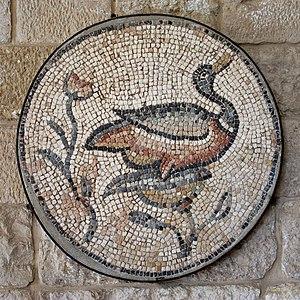
Mosaïque romaine représentant un canard colvert dans le palais de Beiteddine. العربية: فسيفساء رومانية تمثل بطة في قصر بيت الدين
Le musée du palais de Beiteddine est un musée de Beiteddine au Liban, installé dans les anciennes écuries du palais de Beiteddine, qui servaient jadis à accueillir des cavaliers et des chevaux. Il s’agit d’un musée de splendides mosaïques byzantines provenant d’églises, comme celles de Jiyyeh, l’ancien Porphyréon. Selon les inscriptions grecques figurant sur les mosaïques, elles remontent aux Ve et VIe siècles.